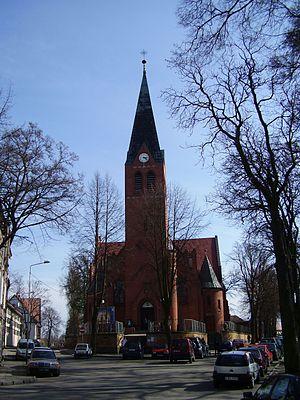
Wałcz est une ville de la voïvodie de Poméranie occidentale, dans le nord-ouest de la Pologne. Elle est le siège du powiat de Wałcz. Sa population s'élevait à 25 801 habitants en 2016.